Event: Nepal Earthquake
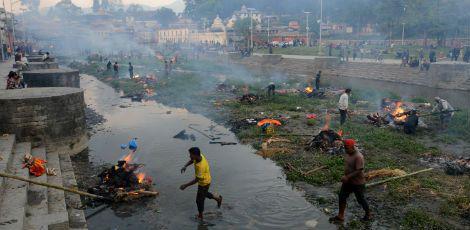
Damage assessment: damage